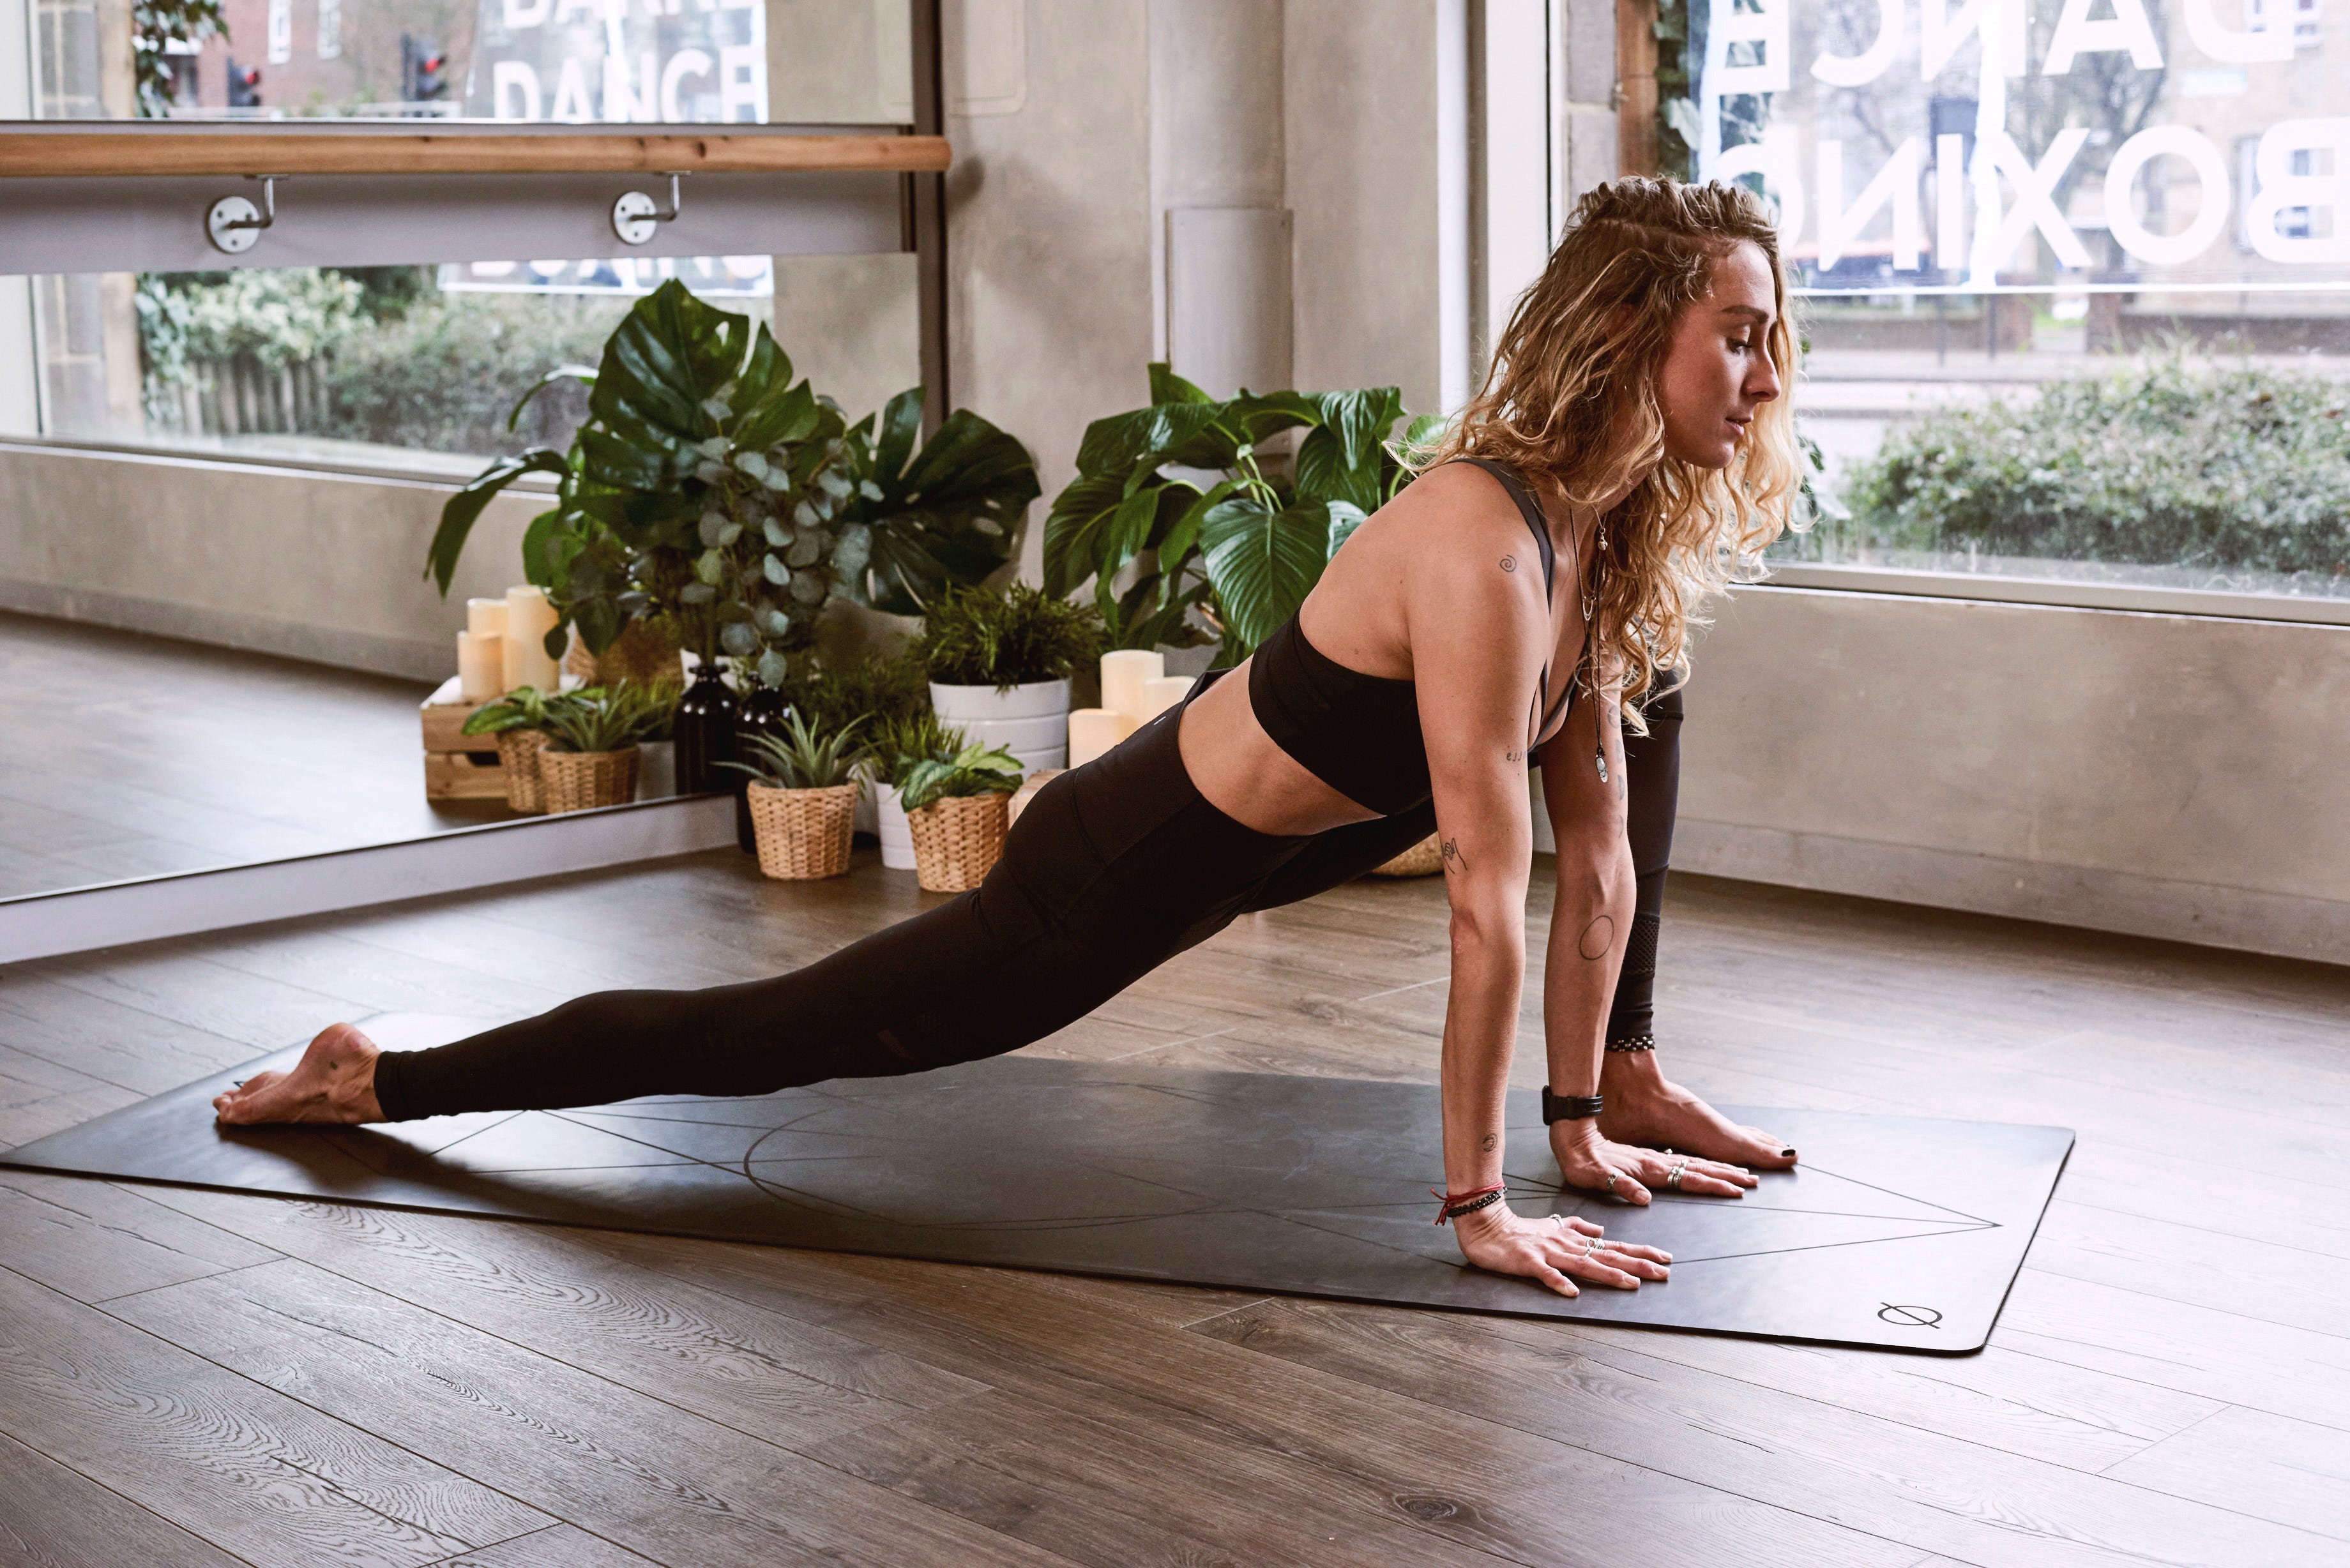
physical fitness, leg, thigh, sportswear, stretching, arm, shoulder, joint, floor, yoga, pilates, exercise, footwear, human leg, human body, knee, flooring, yoga pant, muscle, lunge, shoe, yoga mat